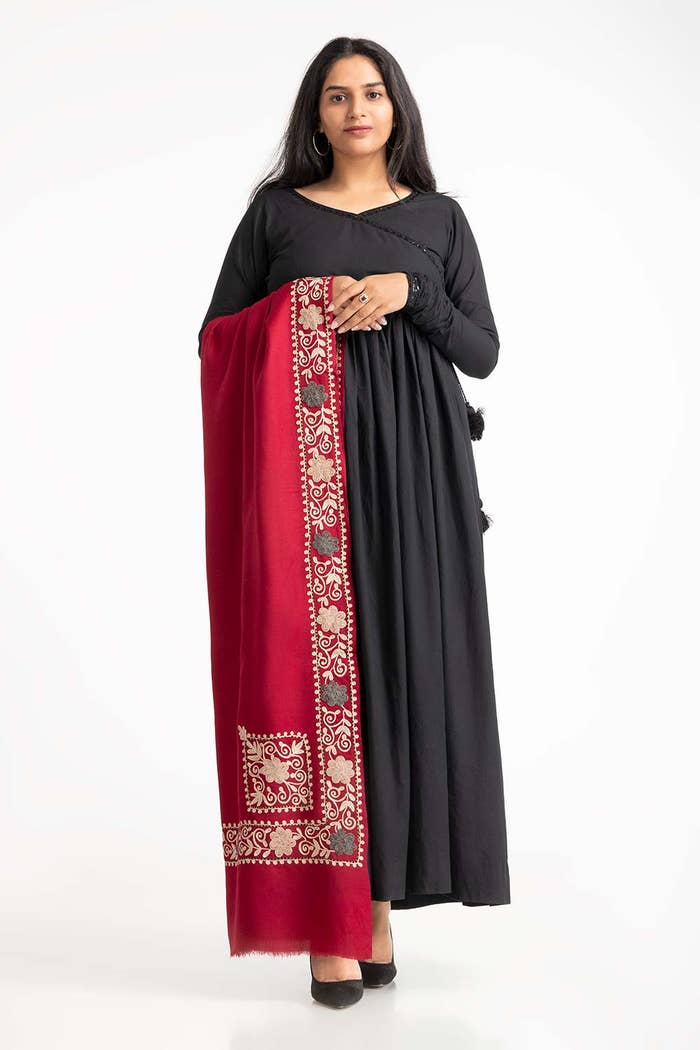
black red embroidered silk scarf